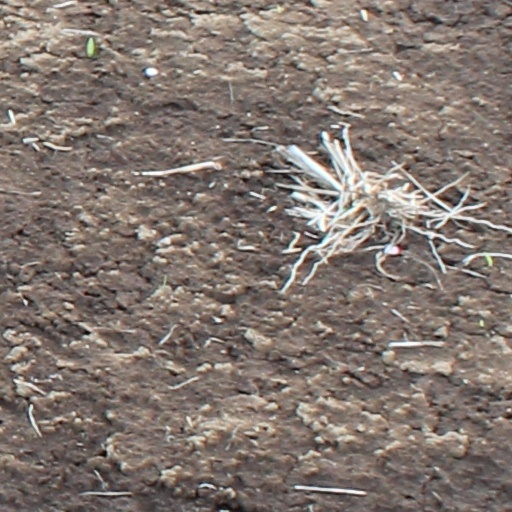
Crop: wheat